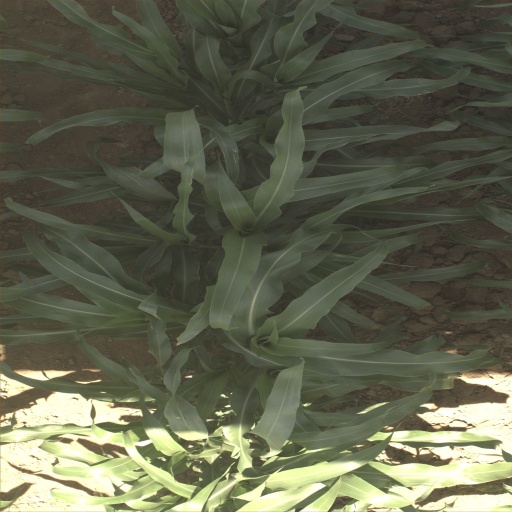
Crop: sorghum